Invasion of Algiers (1830)

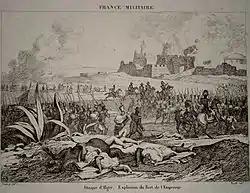
Explosion of the Moulay Hassan fortress

On July 3, Admiral Guy-Victor Duperré and some of his warships bombed Algiers coastal defences. However, French ships remained relatively far from the coast and thus caused only slight damage.